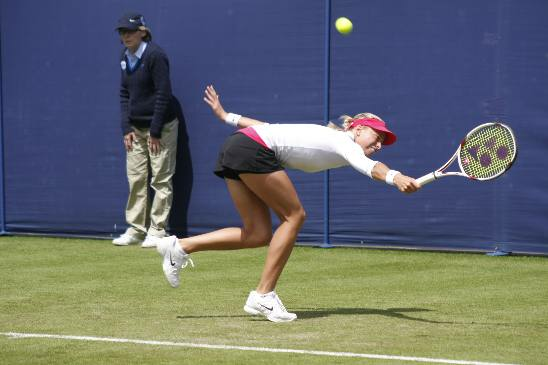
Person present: No